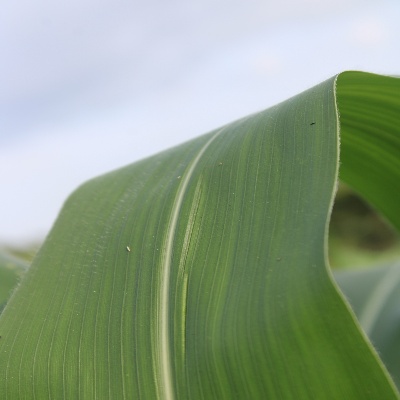
Crop: Maize
Condition: healthy